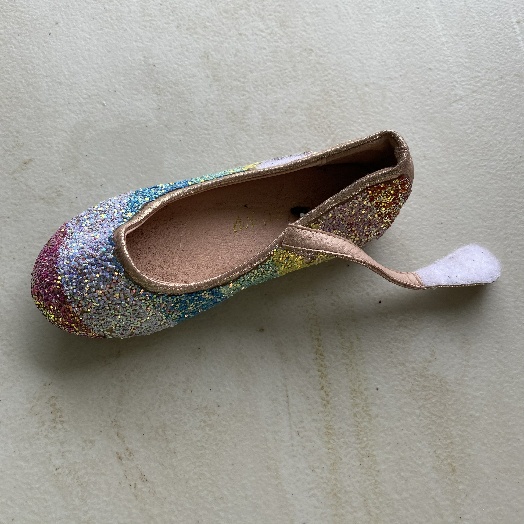
Label: Textile Trash